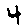
Label: 4